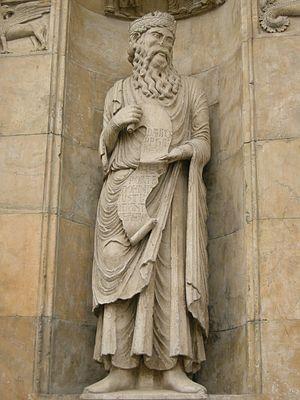
Benedetto Antelami est un architecte et un sculpteur italien qui intervint entre la seconde moitié du XIIᵉ et les premières décennies du XIIIᵉ siècle. On estime sa naissance autour de 1150, mais ses dates et lieux de naissance et de mort ne sont pas connus.